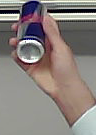
Product: redbull_energydrink